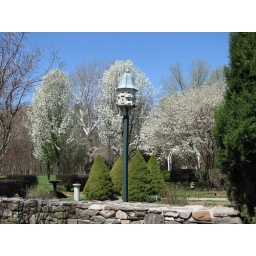
bird house in knot garden